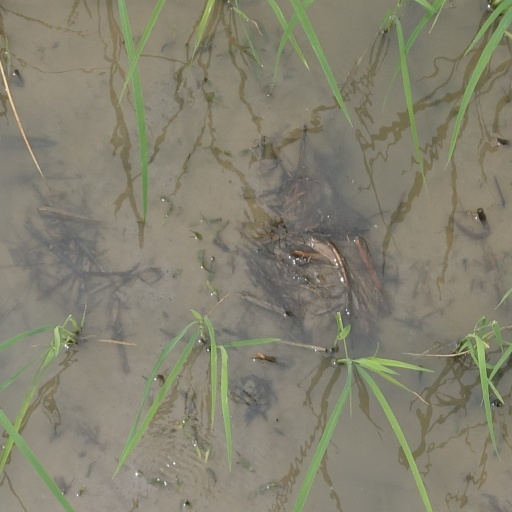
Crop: rice